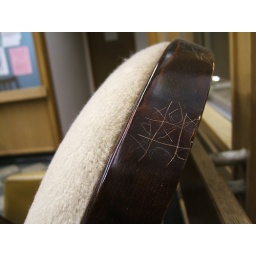
Tic-tac-toe scratched onto a wooden rocking chair in a lounge area of Denney Hall